Dudleya gatesii

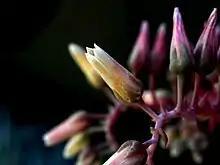
Detail of a flower. Spent flowers on the right

The calyx measures , with triangular sepals with acute tips. the sepals measuring . The petals are shaped narrowly oblong, and measure long by roughly wide. The anthers are red, and the carpels are slender and erect, measuring . The styles measure .